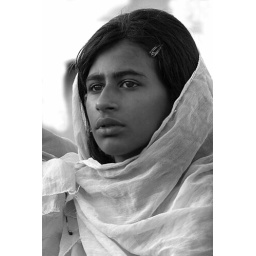
girl in white